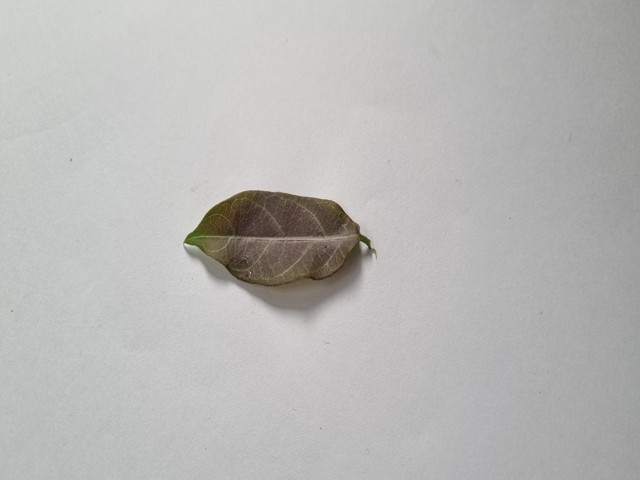
Plant: anantamul